John Allee

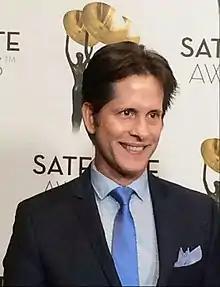
Allee at the 2016 Satellite Awards in Los Angeles, December 2017.

John Allee (born September 11, 1963) is an American actor, singer and songwriter, best known for playing the role of Pasha on the Golden Globe nominated Starz limited series "Flesh and Bone" (2015), and for his stage work in Los Angeles, CA.